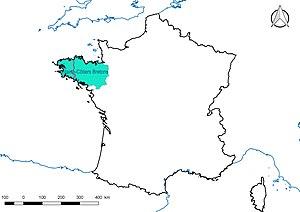
Découpage du département du Finistère (France) en Territoires de compétences crues.
Le risque d'inondation est un des risques majeurs susceptibles d'affecter le département du Finistère. Il se caractérise par la possibilité qu'un aléa de type inondation se produise et occasionne des dommages plus ou moins importants aux enjeux humains, économiques ou environnementaux situés sur le territoire départemental.